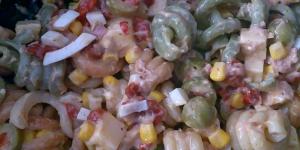
ensalada de pasta con atun y pimientos